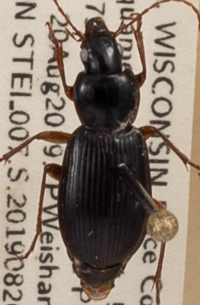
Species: Synuchus impunctatus
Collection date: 2019-08-20
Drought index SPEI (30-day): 0.512
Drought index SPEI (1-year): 2.09
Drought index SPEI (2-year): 1.13